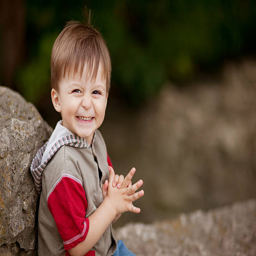
portrait little shy boy on a stone